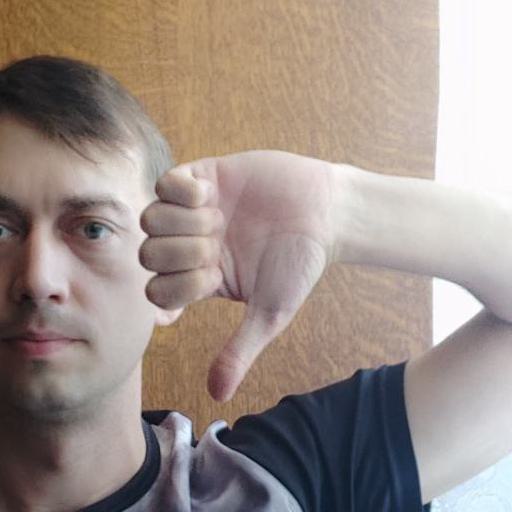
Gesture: dislike